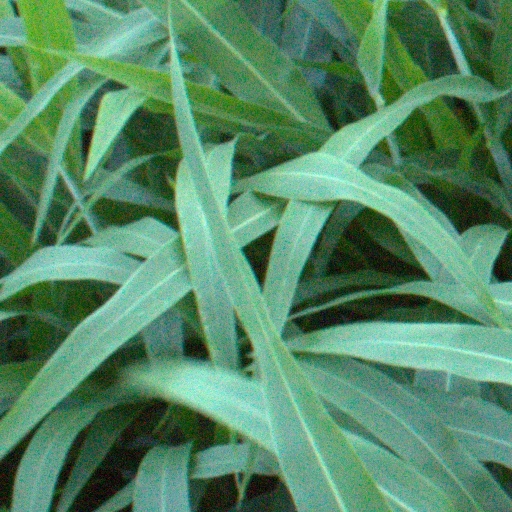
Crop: sorghum